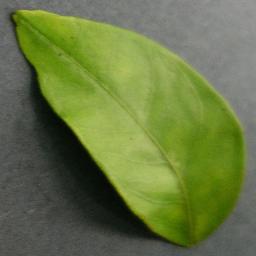
Label: Orange___Haunglongbing_(Citrus_greening)